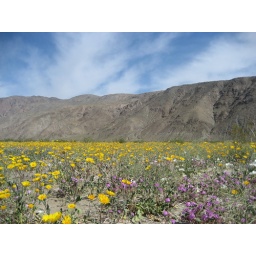
This road was passable by any vehicle, including buses